Poy Sang Long

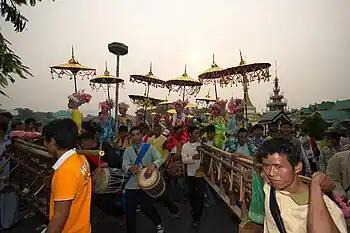
Poy Sang Long in Mae Hong Son, northern Thailand

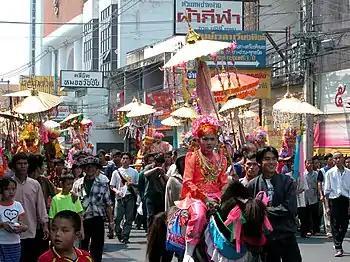
Poy Sang Long in Chiang Mai, northern Thailand

Poy sang long is a rite of passage ceremony among the Shan peoples, in Myanmar and in neighbouring northern Thailand, undergone by boys at some point between seven and fourteen years of age. It consists of taking novice monastic vows and participating in monastery life for a period of time that can vary from a week to many months or more. Usually, a large group of boys are ordained as sāmaṇera (novitiate monk) at the same time.